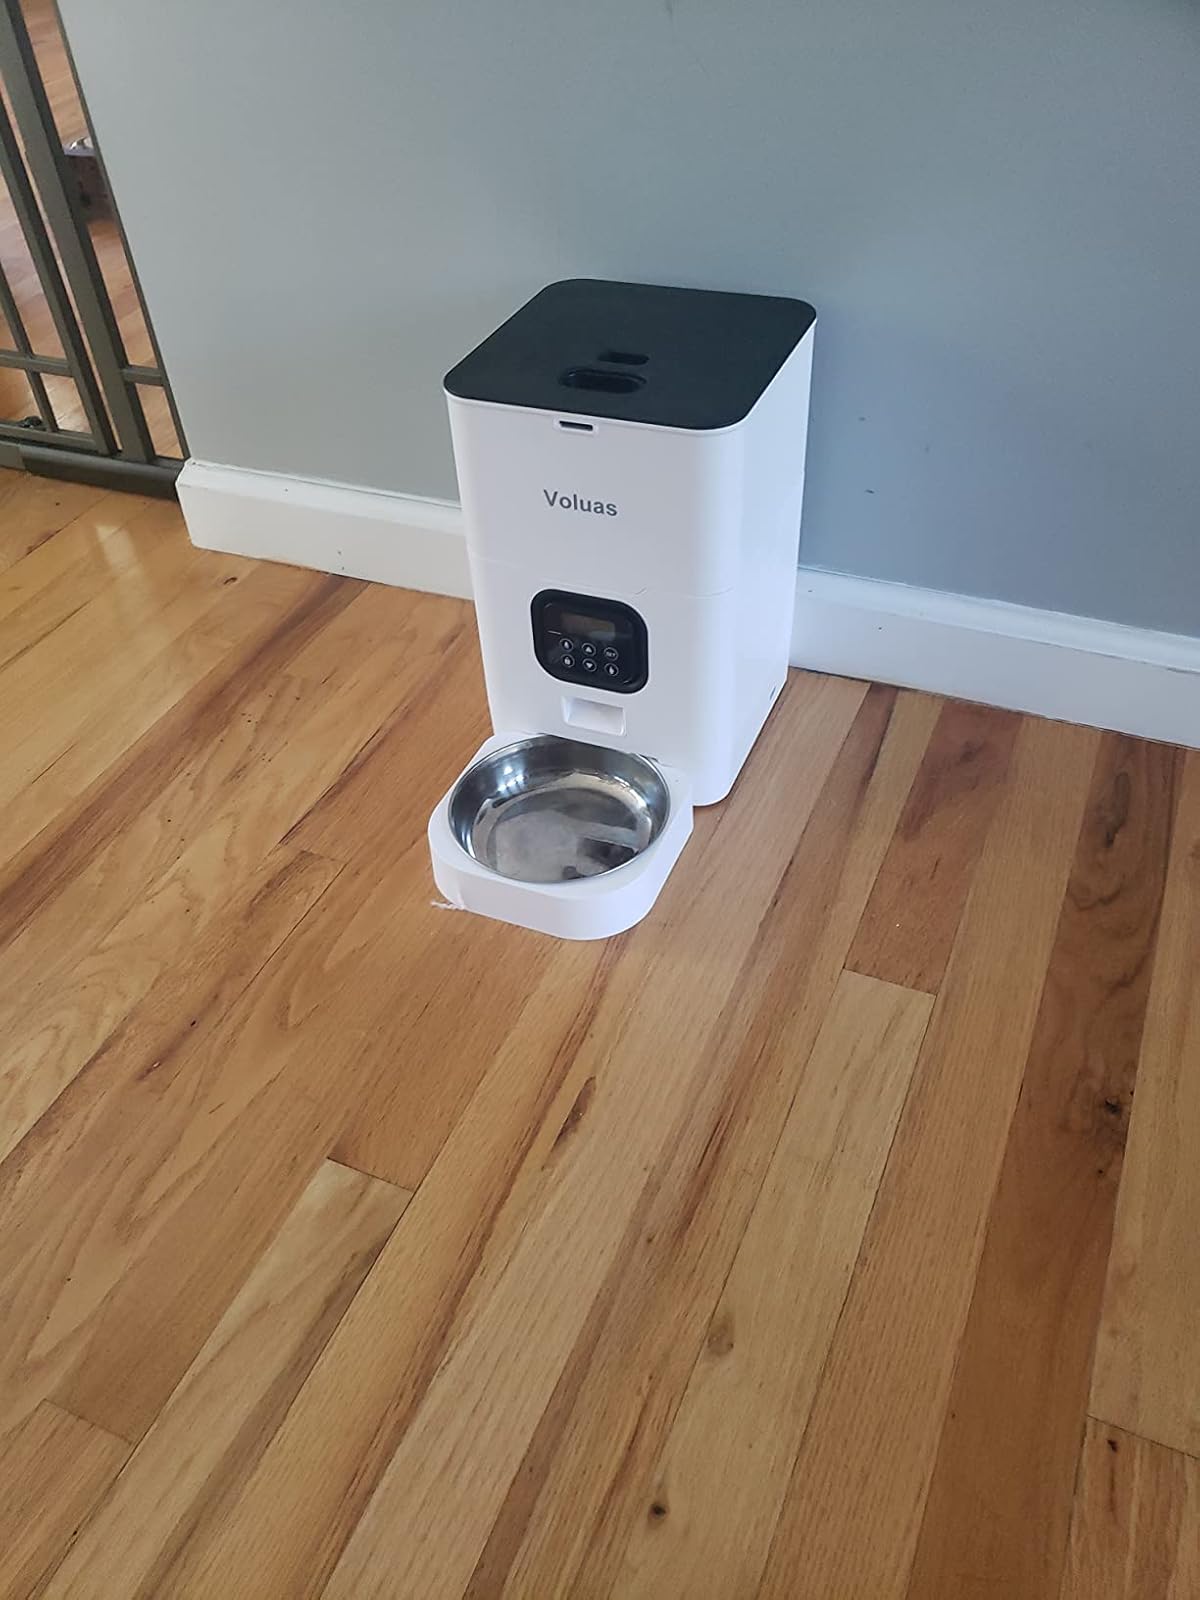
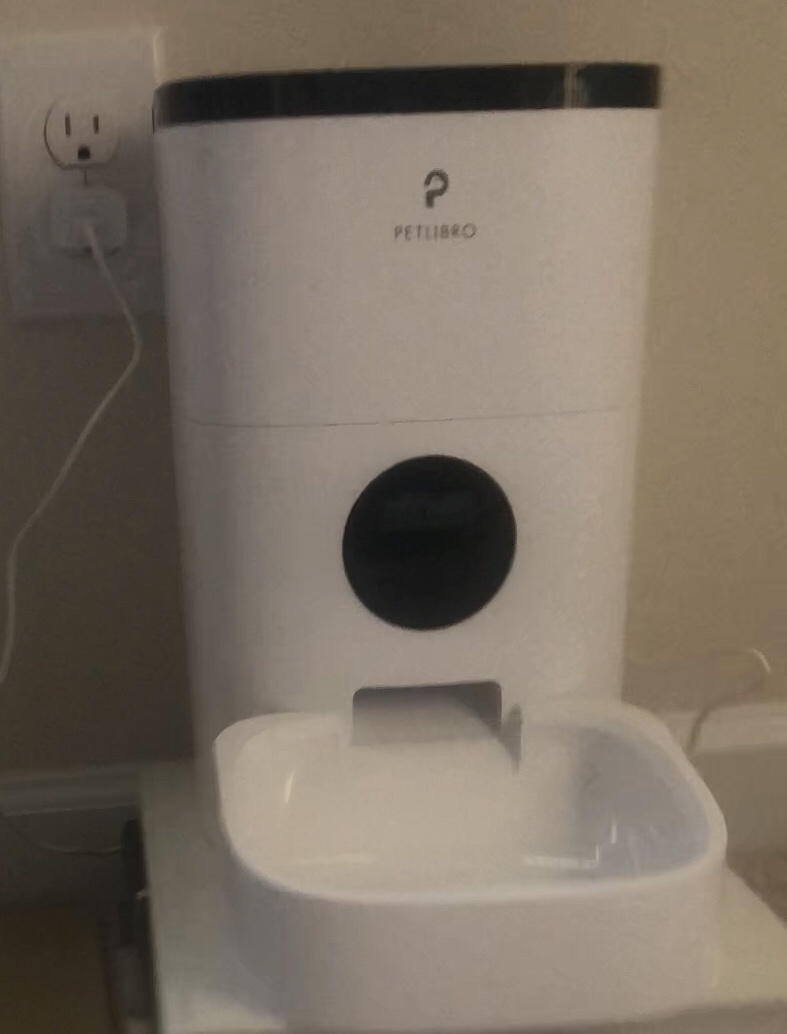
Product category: items_feeder
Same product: no